Erhard Milch

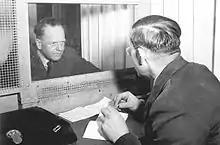
Erhard Milch, facing camera, confers with his brother and defense lawyer, Dr. Werner Milch, in the special consulting room provided for defendants on trial at Nuremberg.

In a reorganization of 1 February 1939, Milch with the rank of "Generaloberst" was given the additional job of Inspector-General of the "Luftwaffe". After the outbreak of World War II in September, Milch commanded "Luftflotte 5" during Operation Weserübung in Norway. Following the defeat of France, Milch was promoted to "Generalfeldmarschall" (field marshal) during the 1940 Field Marshal Ceremony. Following the suicide of the "Luftwaffe"'s research and development chief Ernst Udet in November 1941, Milch succeeded him as "Generalluftzeugmeister", in charge of all "Luftwaffe" aircraft production, armament and supply. In April 1942, he was named to the Central Planning Board along with Albert Speer (Reich Minister of Armaments and War Production), Paul Körner (State Secretary of the Four Year Plan), and Walther Funk (Reich Minister for the Economy) in an effort to coordinate control over all industrial war production.